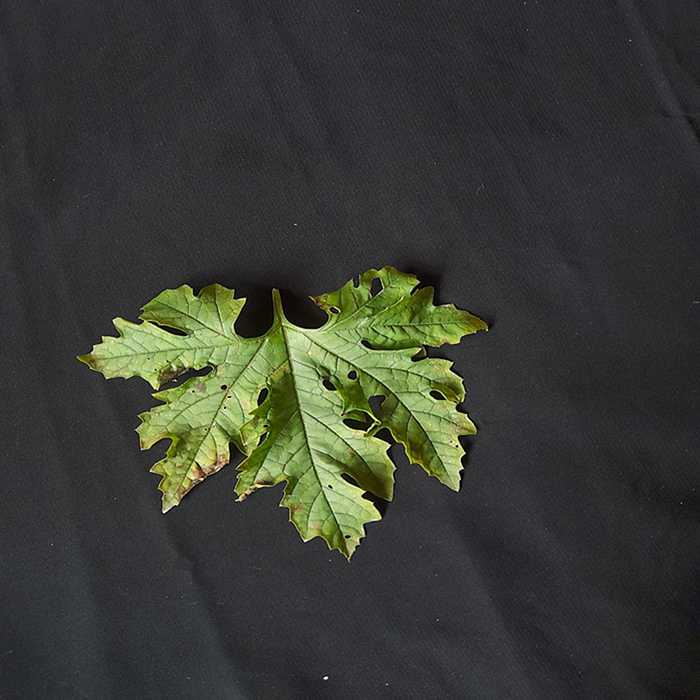
Plant: Bitter Gourd
Label: Downey mildew